Rabindranath Tagore (film)

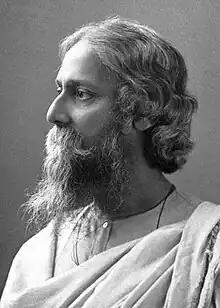
Rabindranath Tagore

Rabindranath Tagore was born on 7 May 1861 to Debendranath Tagore and Sarada Devi, the youngest of thirteen surviving children. At the age of seventeen, he was sent to London for higher education, however, he did not finish his studies there. He started a school at Santiniketan which was based on Upanishadic ideals of education. He also participated in the Indian independence movement. Tagore became the first non-European to win the Nobel Prize in Literature in 1913. He was awarded for his collections of poems, "Gitanjali" (Song Offerings), which included 103 poems with his own English translations of his Bengali poems. In 1915, the British Crown granted Tagore a knighthood. He renounced it after the 1919 Jallianwala Bagh massacre. At the age of 80, Tagore died on 7 August 1941 in his ancestral home in Calcutta.